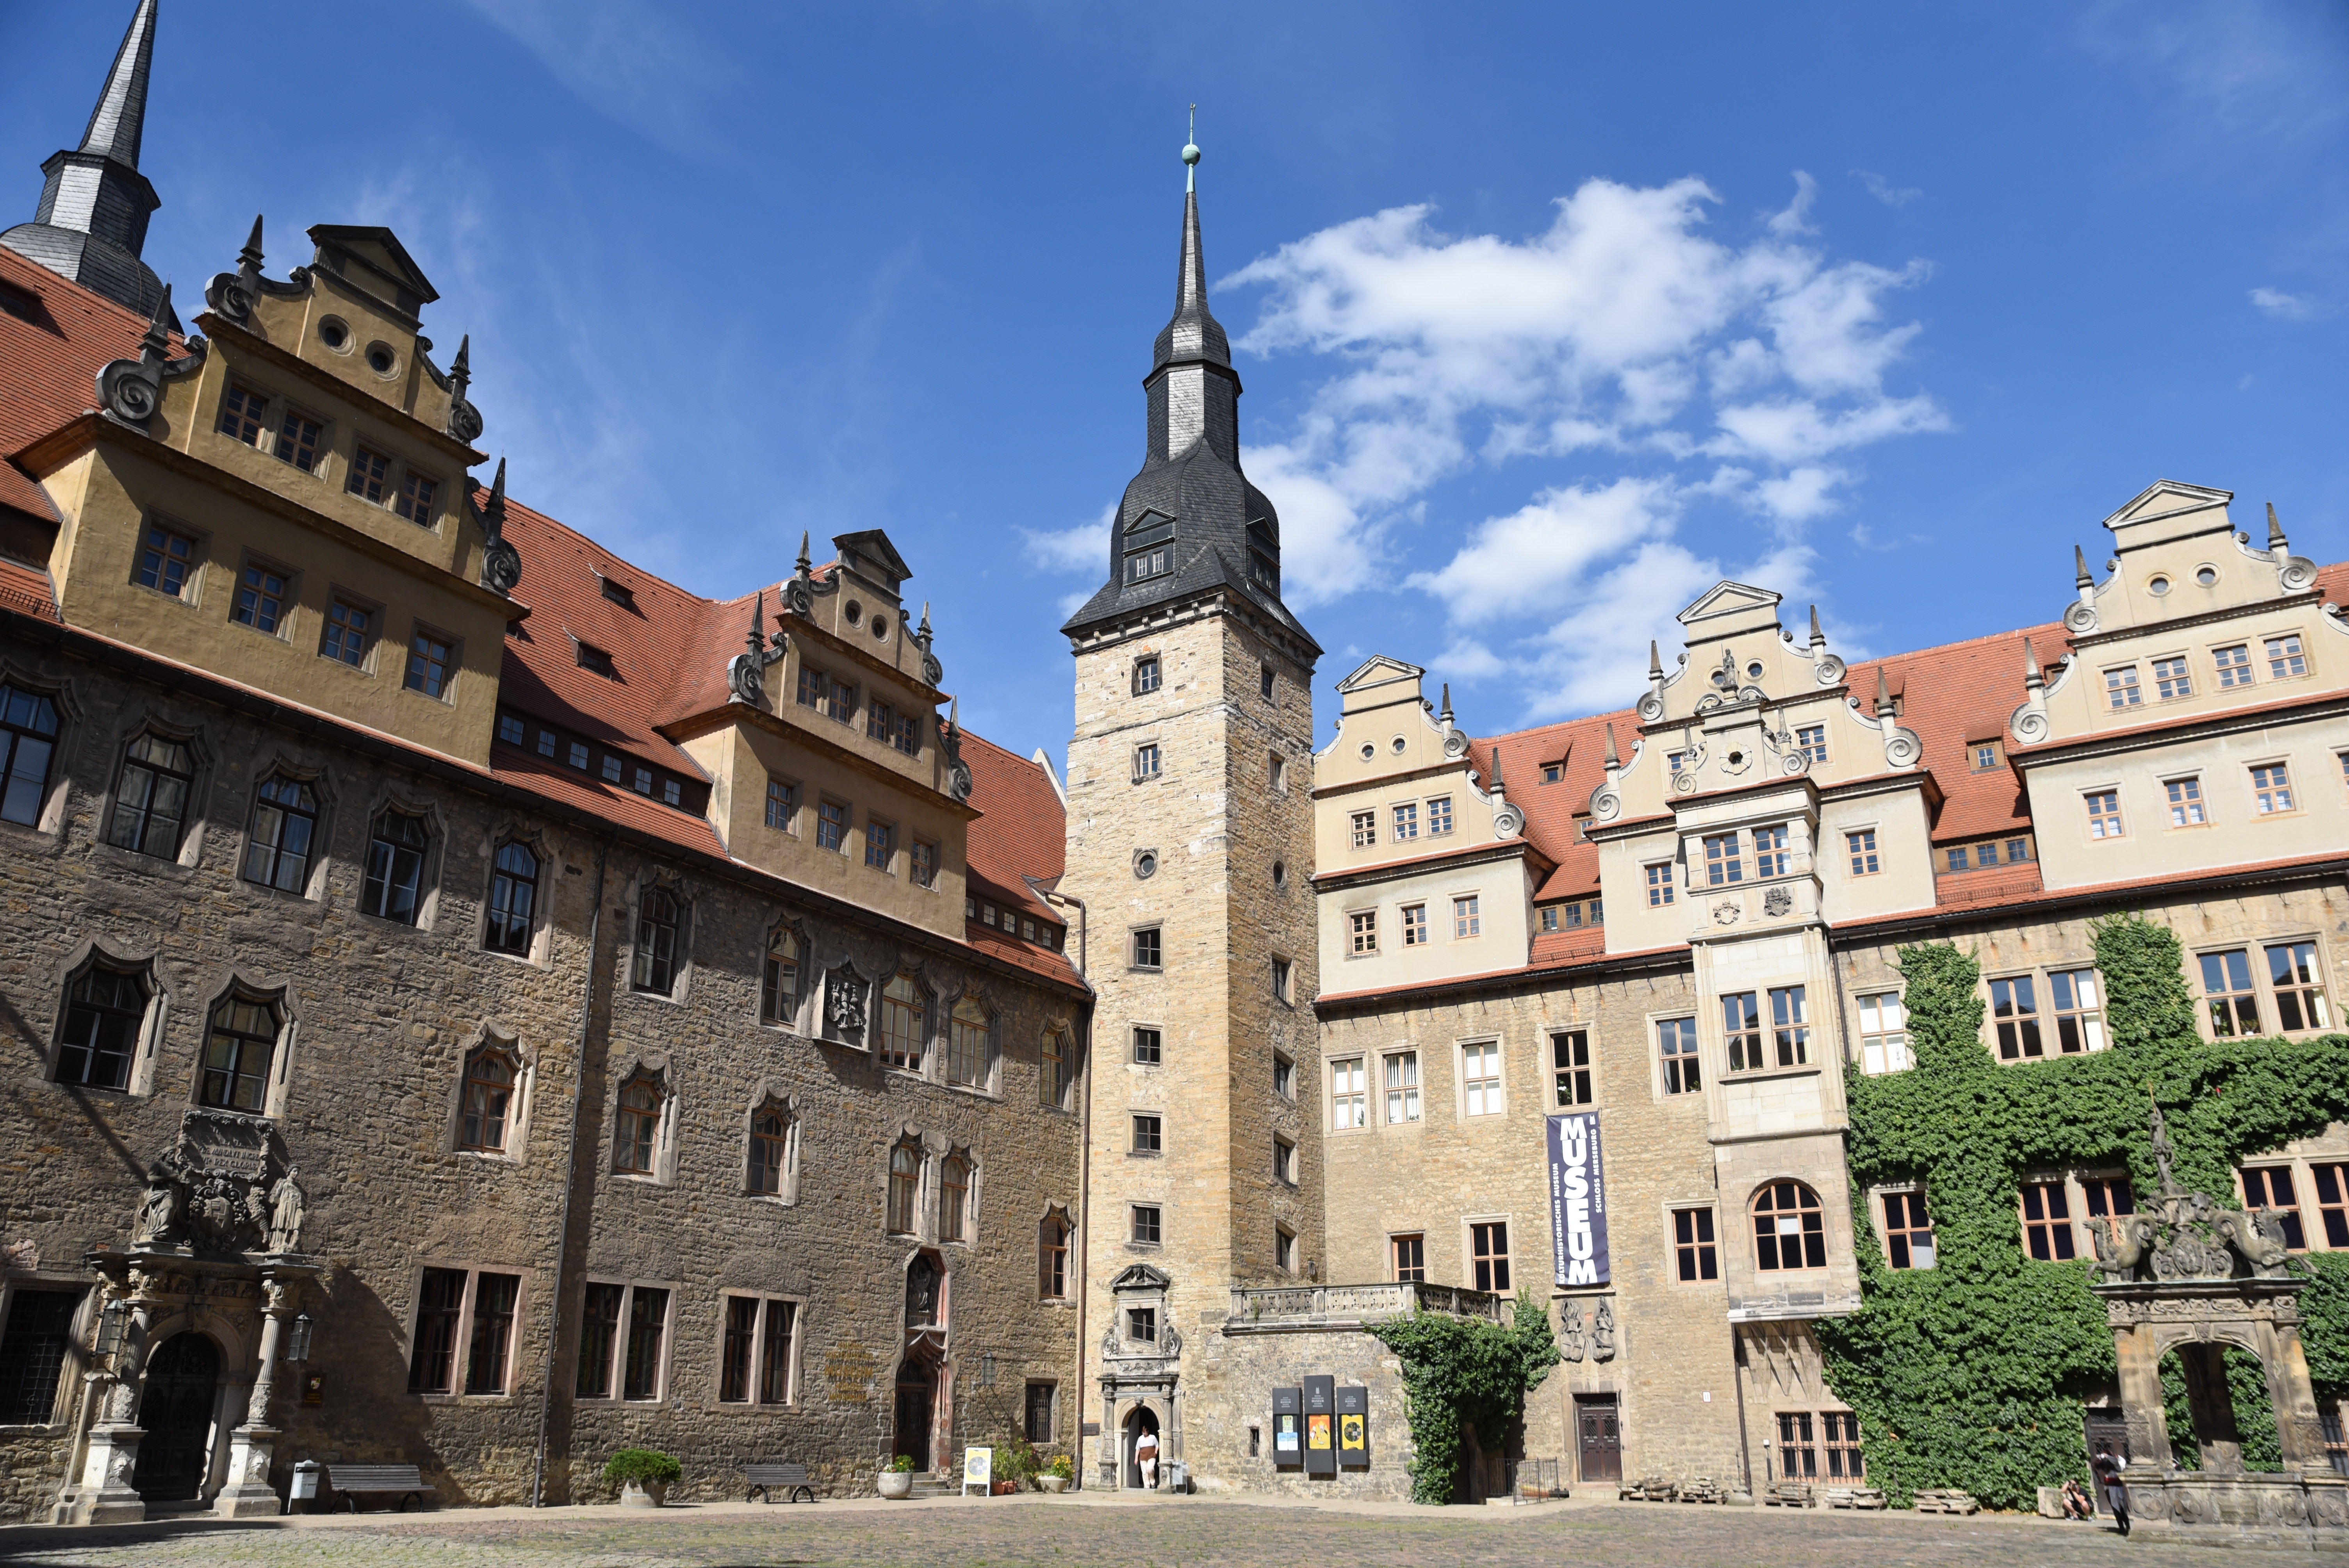
landscape, architecture, sky, town, view, building, chateau, palace, city, cityscape, summer, green, space, plaza, castle, landmark, facade, blue, tourism, old town, sunny, monastery, germany, town square, romanesque, estate, architectural style, historically, middle ages, neighbourhood, good weather, saxony anhalt, tours, stately home, historic site, human settlement, merseburg castle